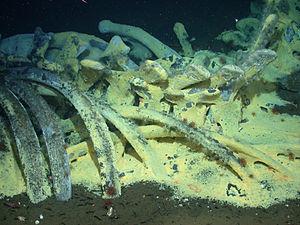
Communautés chimiotrophes sur une carcasse de baleine, y compris des tapis de bactéries, les palourdes vesicomyidés dans les sédiments, les crabes galatheidés, polynoidés et une variété d'autres invertébrés. La baleine grise de 35 tonnes a été déposée sur le fond marin à 1674 m de profondeur dans le bassin de Santa Cruz en 1998. Cette image a été prise six ans plus tard par Craig Smith de l'Université de Hawaï.
Le terme abysse désigne l'ensemble des zones très profondes d'un océan. Comme les caractéristiques environnementales de ces zones sont partout les mêmes, on utilise pour les dénommer globalement le terme abysses au pluriel. Aussi appelés grands fonds océaniques ou grandes profondeurs, les abysses occupent les deux tiers de la planète terre. Au singulier, un abysse correspond à un point de profondeur extrême, comme la fosse des Mariannes qui est l'abysse le plus profond connu.
En zoologie, le terme baleine désigne certains mammifères marins de grande taille classés dans l'ordre des Cétacés.
Les carcasses de baleines sont les cadavres de baleines qui s'échouent sur les littoraux, se décomposent en flottant à la surface de la mer, ou dans la plupart des cas coulent vers le plancher océanique. Dans ce dernier cas, c'est l’équivalent de 2 000 ans d’apport en carbone organique qui se concentre sur environ 50 m² de sédiments. Dans les années 1980, l'exploration sous-marine robotisée a pu confirmer que la décomposition de ces énormes charognes sur la plaine abyssale donne lieu à l'apparition d'écosystèmes pouvant durer une centaine d'années.
Les mysticètes ou cétacés à fanons, ou encore vraies baleines, forment un micro-ordre de cétacés. Ce groupe est caractérisé par la possession de fanons. Le terme mysticète vient du grec ancien « mystax » qui a donné « moustache ».